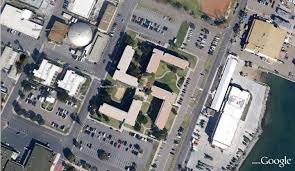
Label: urban_fire